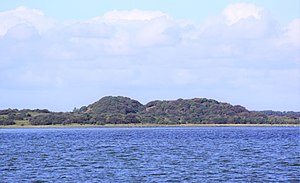
Stavns Fjord
Hjortholm .
Hjortholm Stavns Fjord set fra Besser Rev
Stavns Fjord er en næsten rund fjord på Samsø, der ligger mellem Nord- og Sydsamsø, med tangen, der forbinder dem, som den vestlige afgrænsning. Den har et areal på cirka 20 km² med indløb nordfra mellem Lilleøre på Nordsamsø og Besser Rev. Det cirka 5 kilometer lange Besser Rev, der udgår fra sydøen, danner en naturlig beskyttelse af den lavvandede fjord og dens mange småøer og holme.